Siege of Dundee

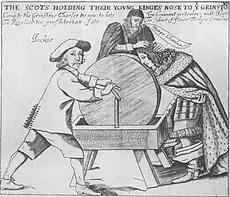

In England, the Royalists faced a Parliamentarian-Scottish alliance, bound by the 1643 Solemn League and Covenant. In 1646, Charles surrendered to the Scots, hoping they would give him better terms than his English opponents. After several months of fruitless negotiations, the Scots handed him over to Parliament in exchange for a financial settlement, and their troops returned home on 3 February 1647.